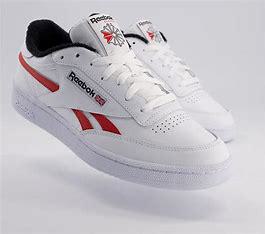
Brand: Reebok
Model: Club C